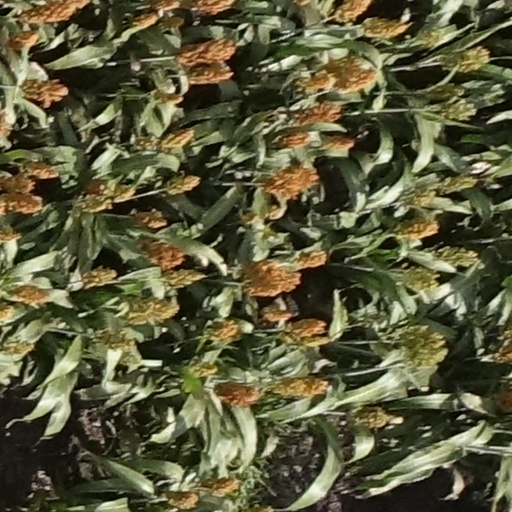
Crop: sorghum